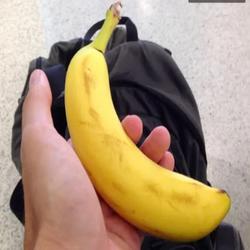
Label: Banana